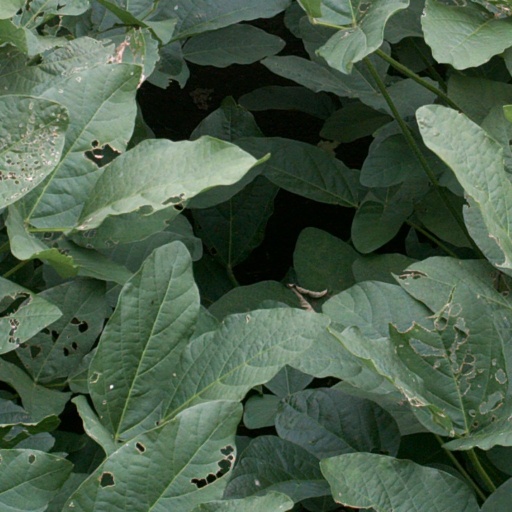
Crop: soybean